Puppy nutrition

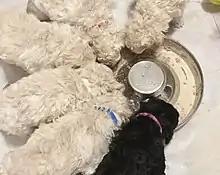
6 healthy puppies getting nutrition at feeding time

The developmental life stage of dogs requires a specific intake of nutrients to ensure proper growth and development and to meet energy requirements. Despite the fact that puppies have different nutritional requirements compared to their adult counterparts, of the 652 breeders surveyed in the United States and Canada in 2012, 8.7% report feeding puppies commercial diets not intended for the developmental life stage of canines. Large and small dog breeds have even more specific nutrient requirements during growth, such as adjusted calcium to phosphorus ratio, and as such should receive a breed specific growth formula. Feeding diets formulated by a nutritionist for specific breeds and life stage differences in nutrient requirements ensures a growing puppy will receive the proper nutrition associated with appropriate skeletal, neurological and immune development. This includes nutrients such as protein, fibre, essential fatty acids, calcium and vitamin E. It is therefore important to feed puppies a diet that meets the minimum and/or maximum requirements established by the National Research Council.